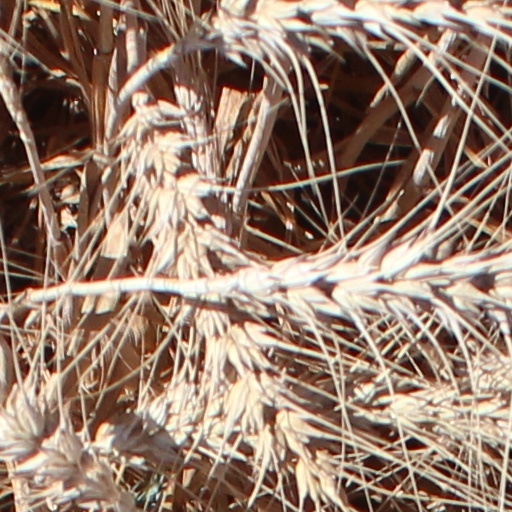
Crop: wheat